Elitch Theatre

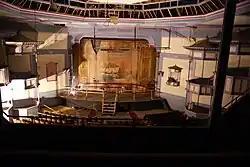
Interior of the Historic Elitch Gardens Theatre, June 2010

A nonprofit organization, the Historic Elitch Gardens Theatre Foundation, was formed in 2002 to raise funds, maintain, preserve and restore the theatre and carousel pavilion. In 2006, the Historic Elitch Gardens Theatre Foundation received $5 million in federal, state, and city funding, plus grants and private donations. Work began on phase 1 -- saving and restoring the historic exterior. The groundbreaking for the renovation of the theatre began with restoring the building's exterior, including a concrete foundation under the exterior walls. The roof, gable, main entrance/lobby, and exterior walls were replaced and painted. A section of dressing rooms and shops on the West side of the building was demolished. Exterior restoration on the historic auditorium was completed in 2007.